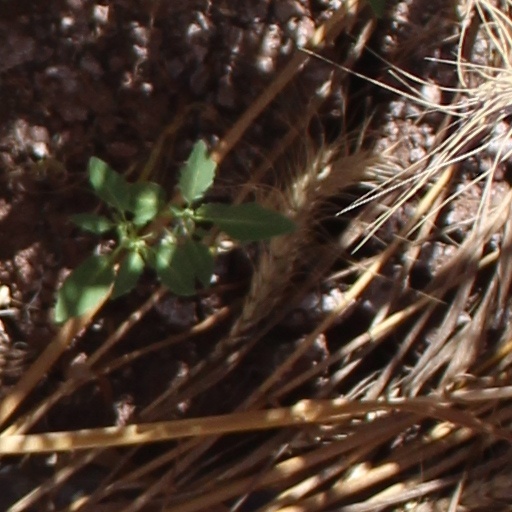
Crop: wheat